Akheim Allen

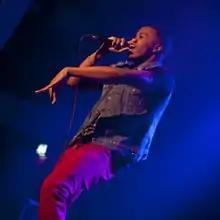
Akheim Allen performing on stage at the HMV Institute, Birmingham on 28 April 2012

Akheim Allen (born 30 May 1992) is a British rapper. He is of Grenadian and Jamaican descent. One of eight children, Allen was nicknamed "Pee Wee"—later shortened to PW—by his older brother due to his height when he was younger.